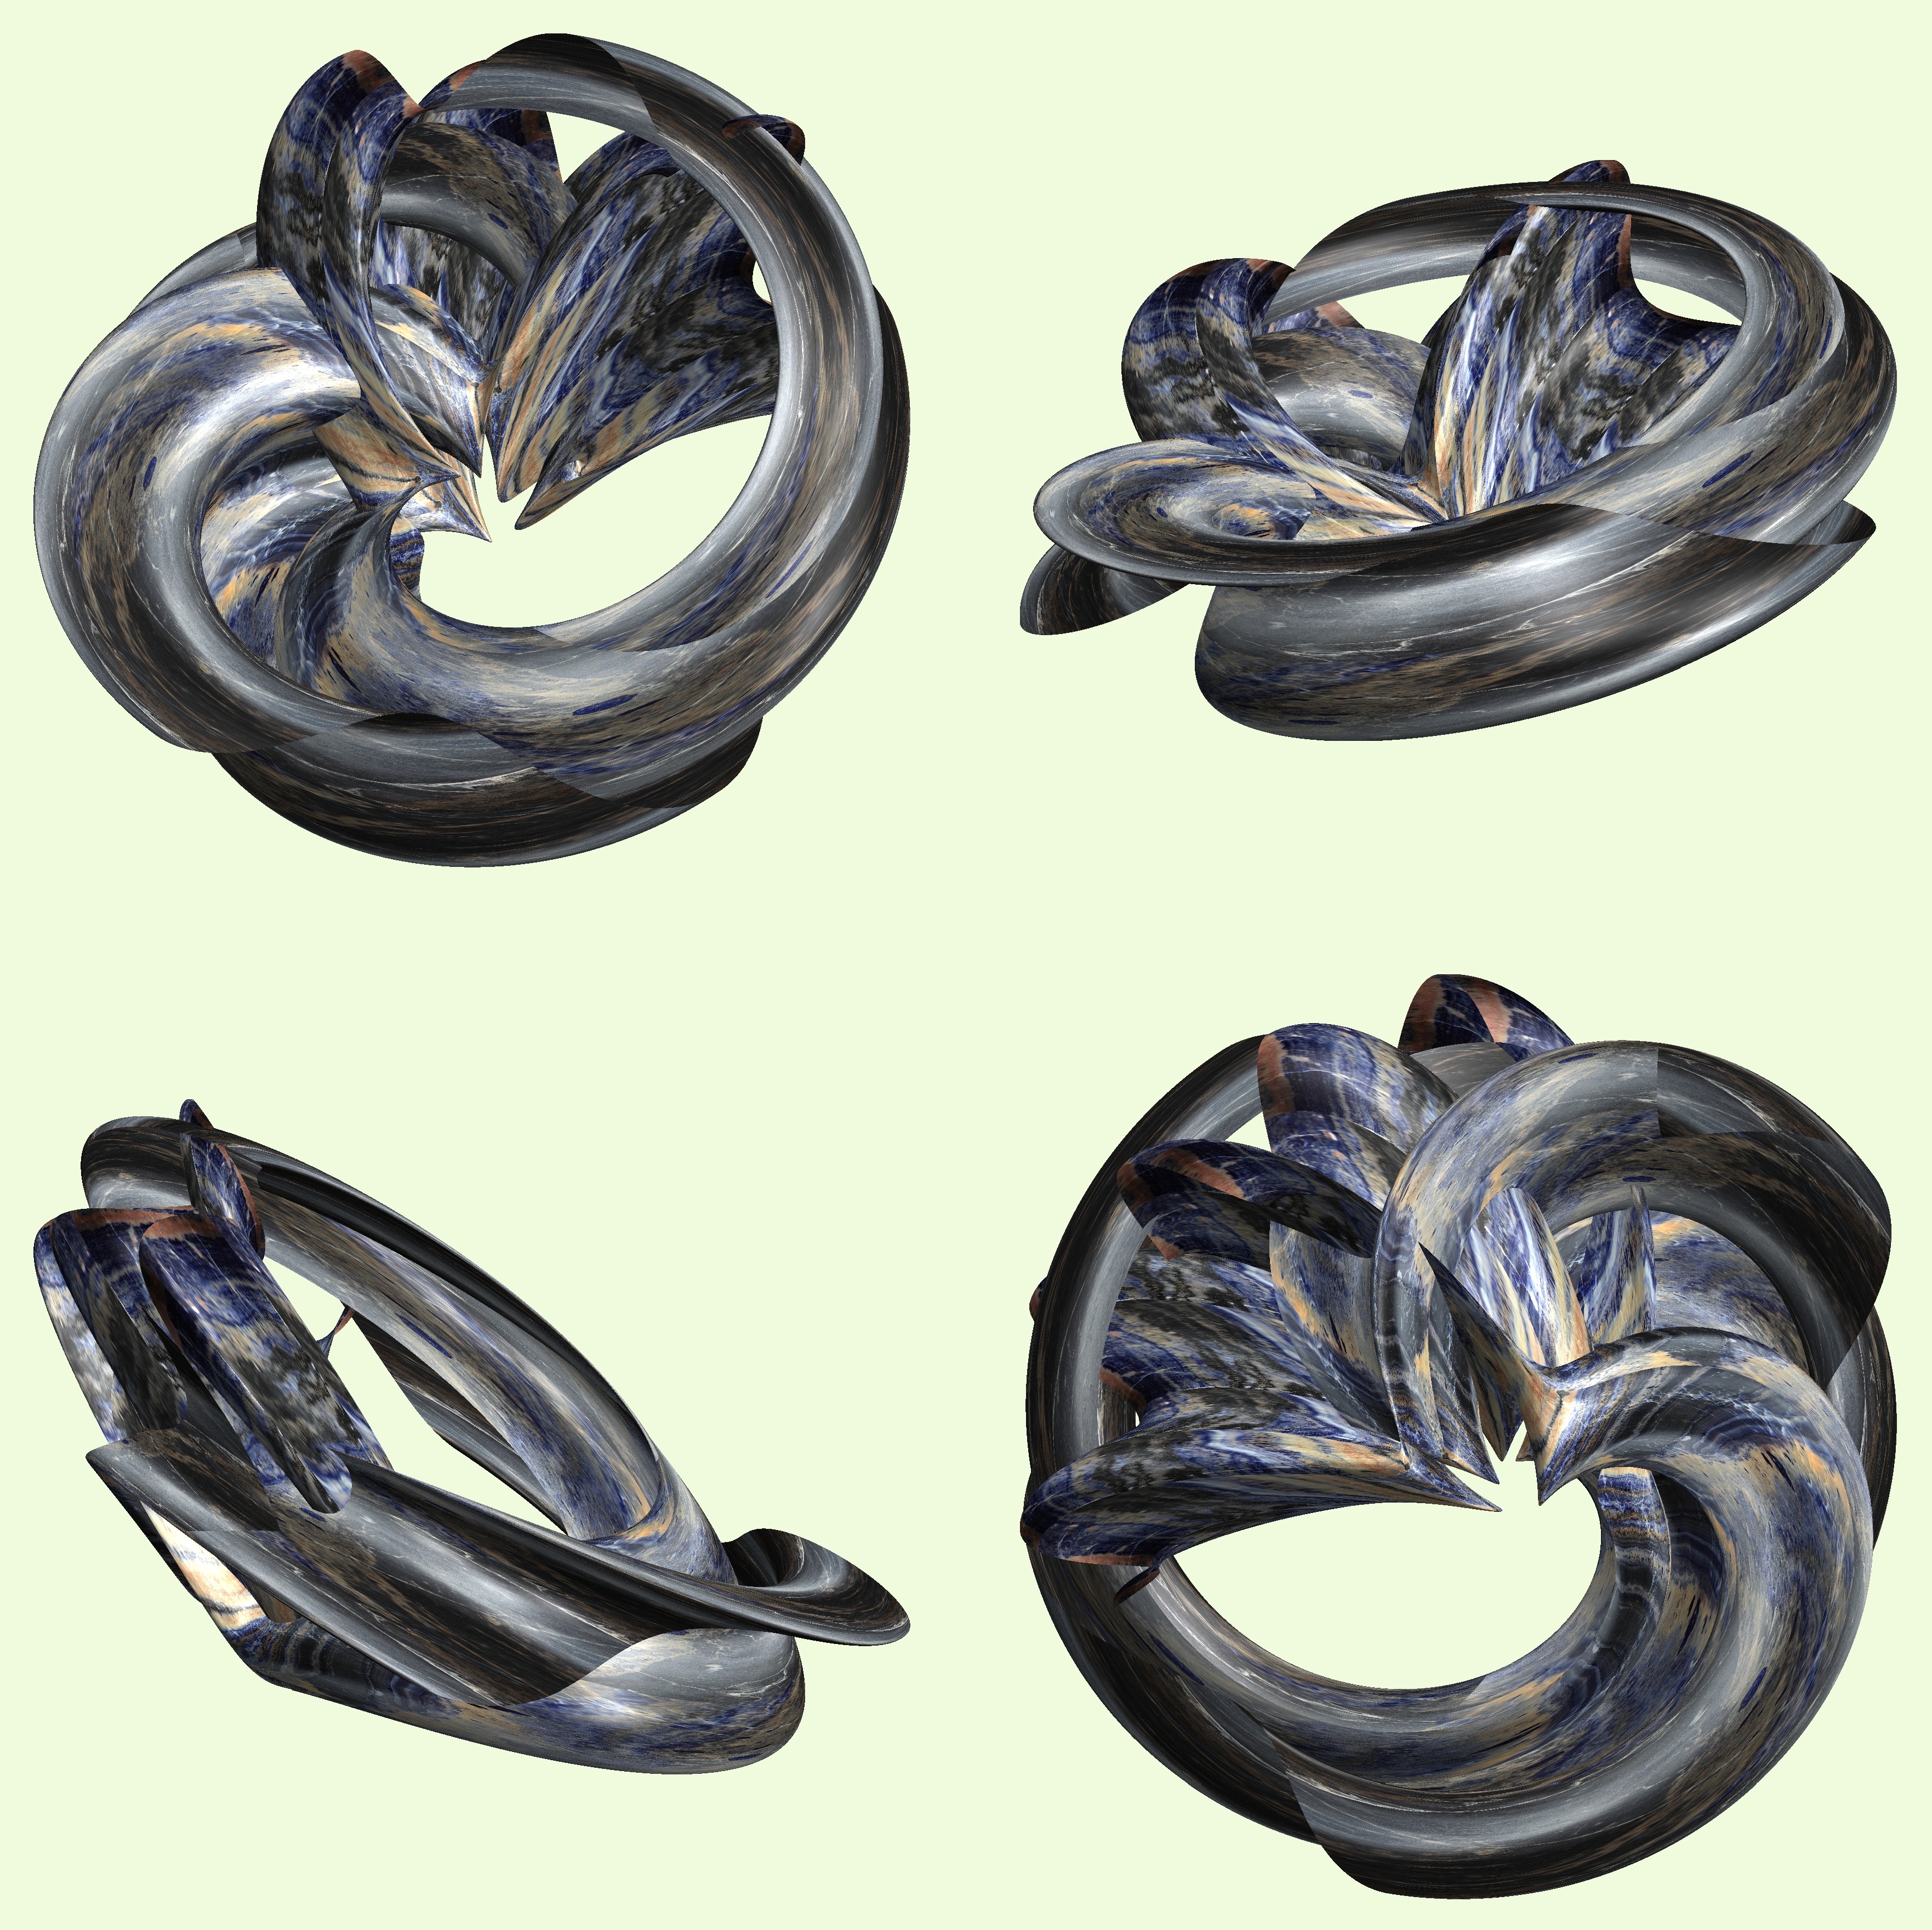
structure, wheel, texture, pattern, ear, tire, jewellery, cool image, figure, design, 3d, graphic, iron, torus, mathematica, cg, parametricplot3d, code, program, algorithm, abstruct, mapping, fashion accessory, automotive tire